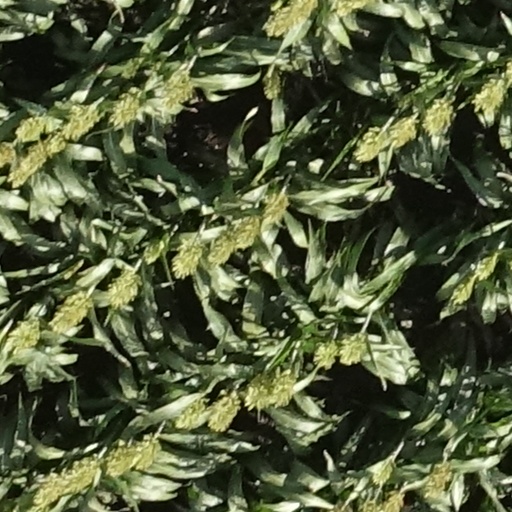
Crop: sorghum